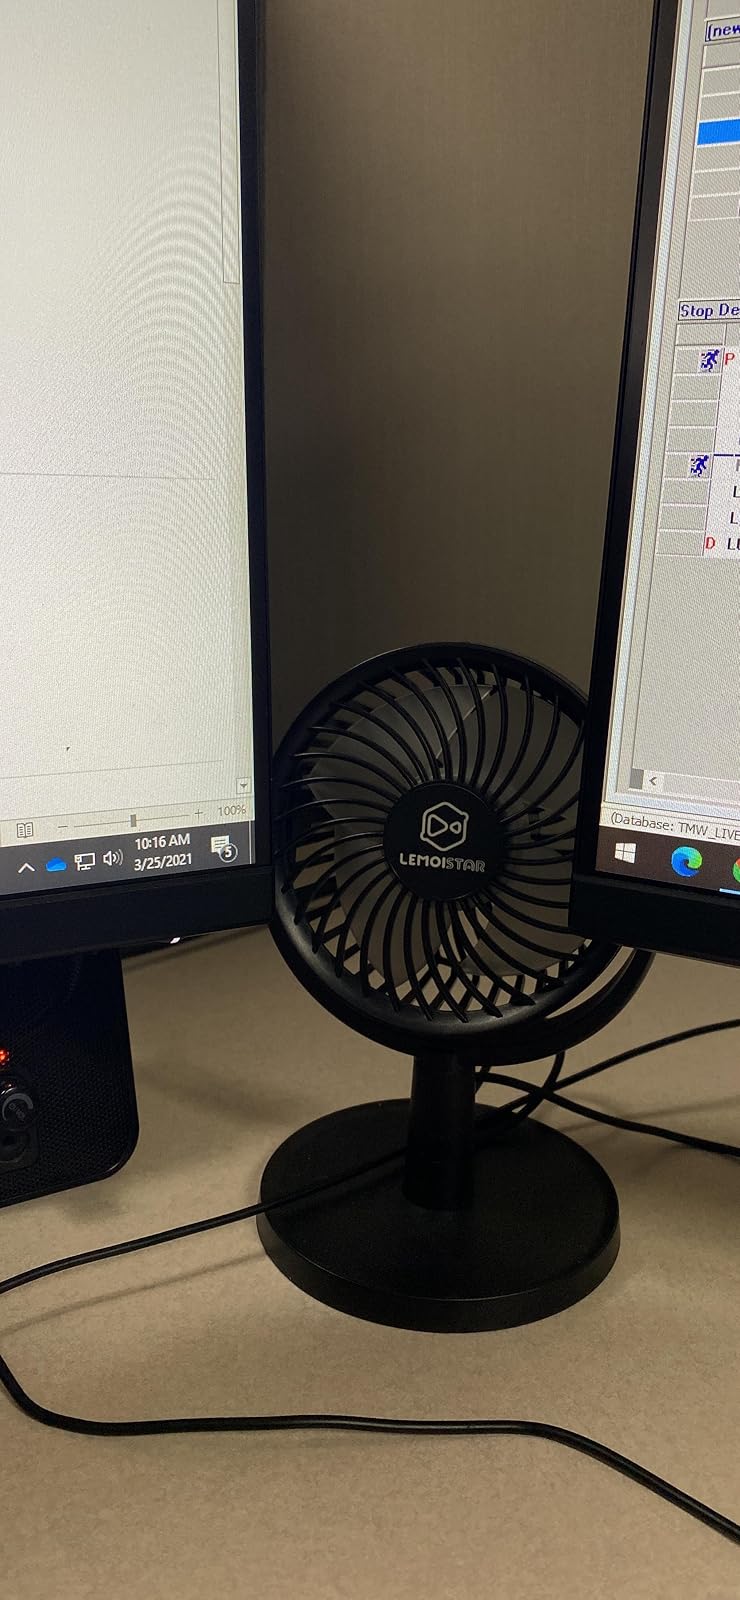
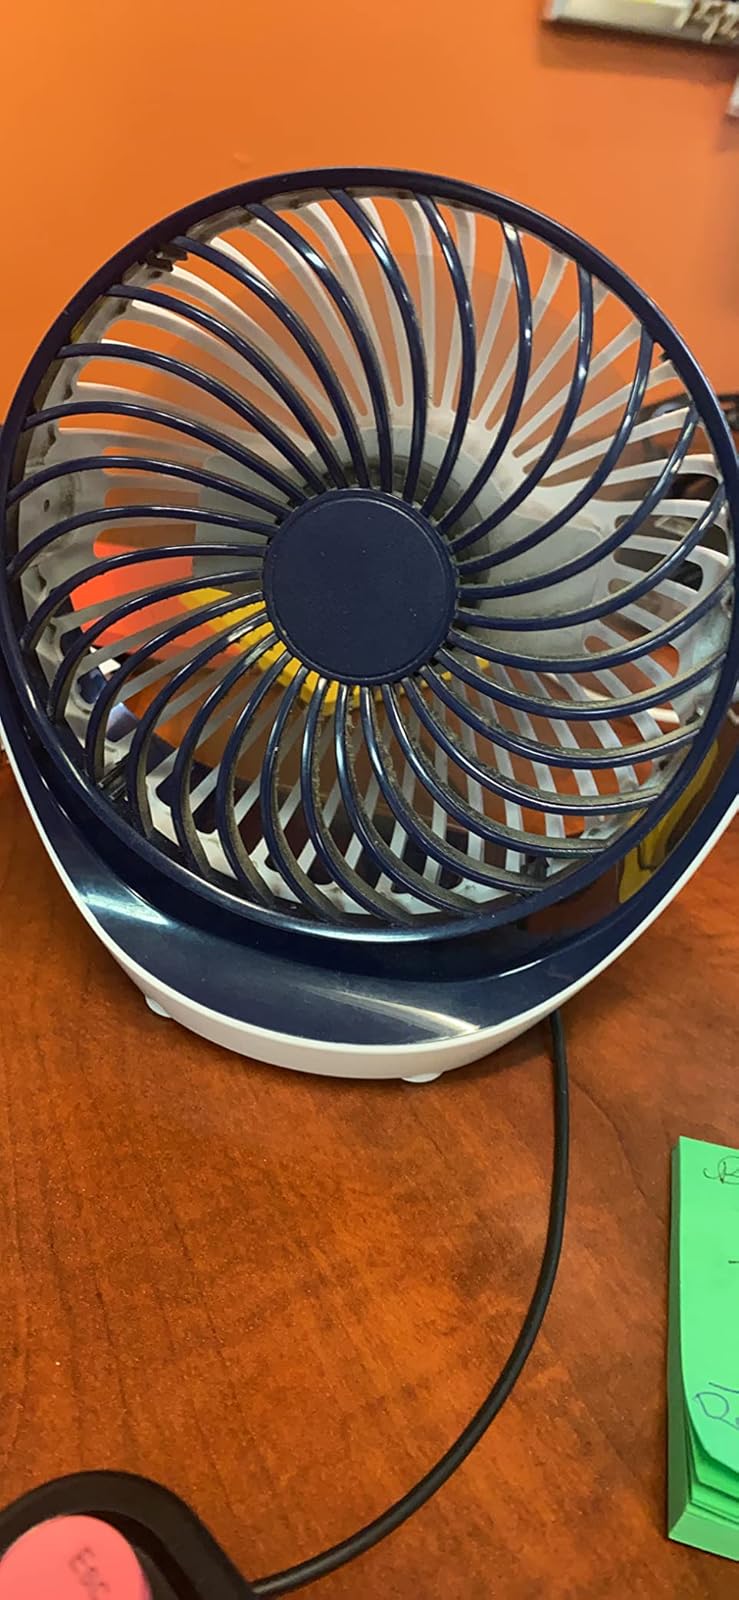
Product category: fan
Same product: no